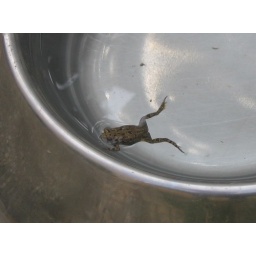
Baby toad in the dogs' water bowl